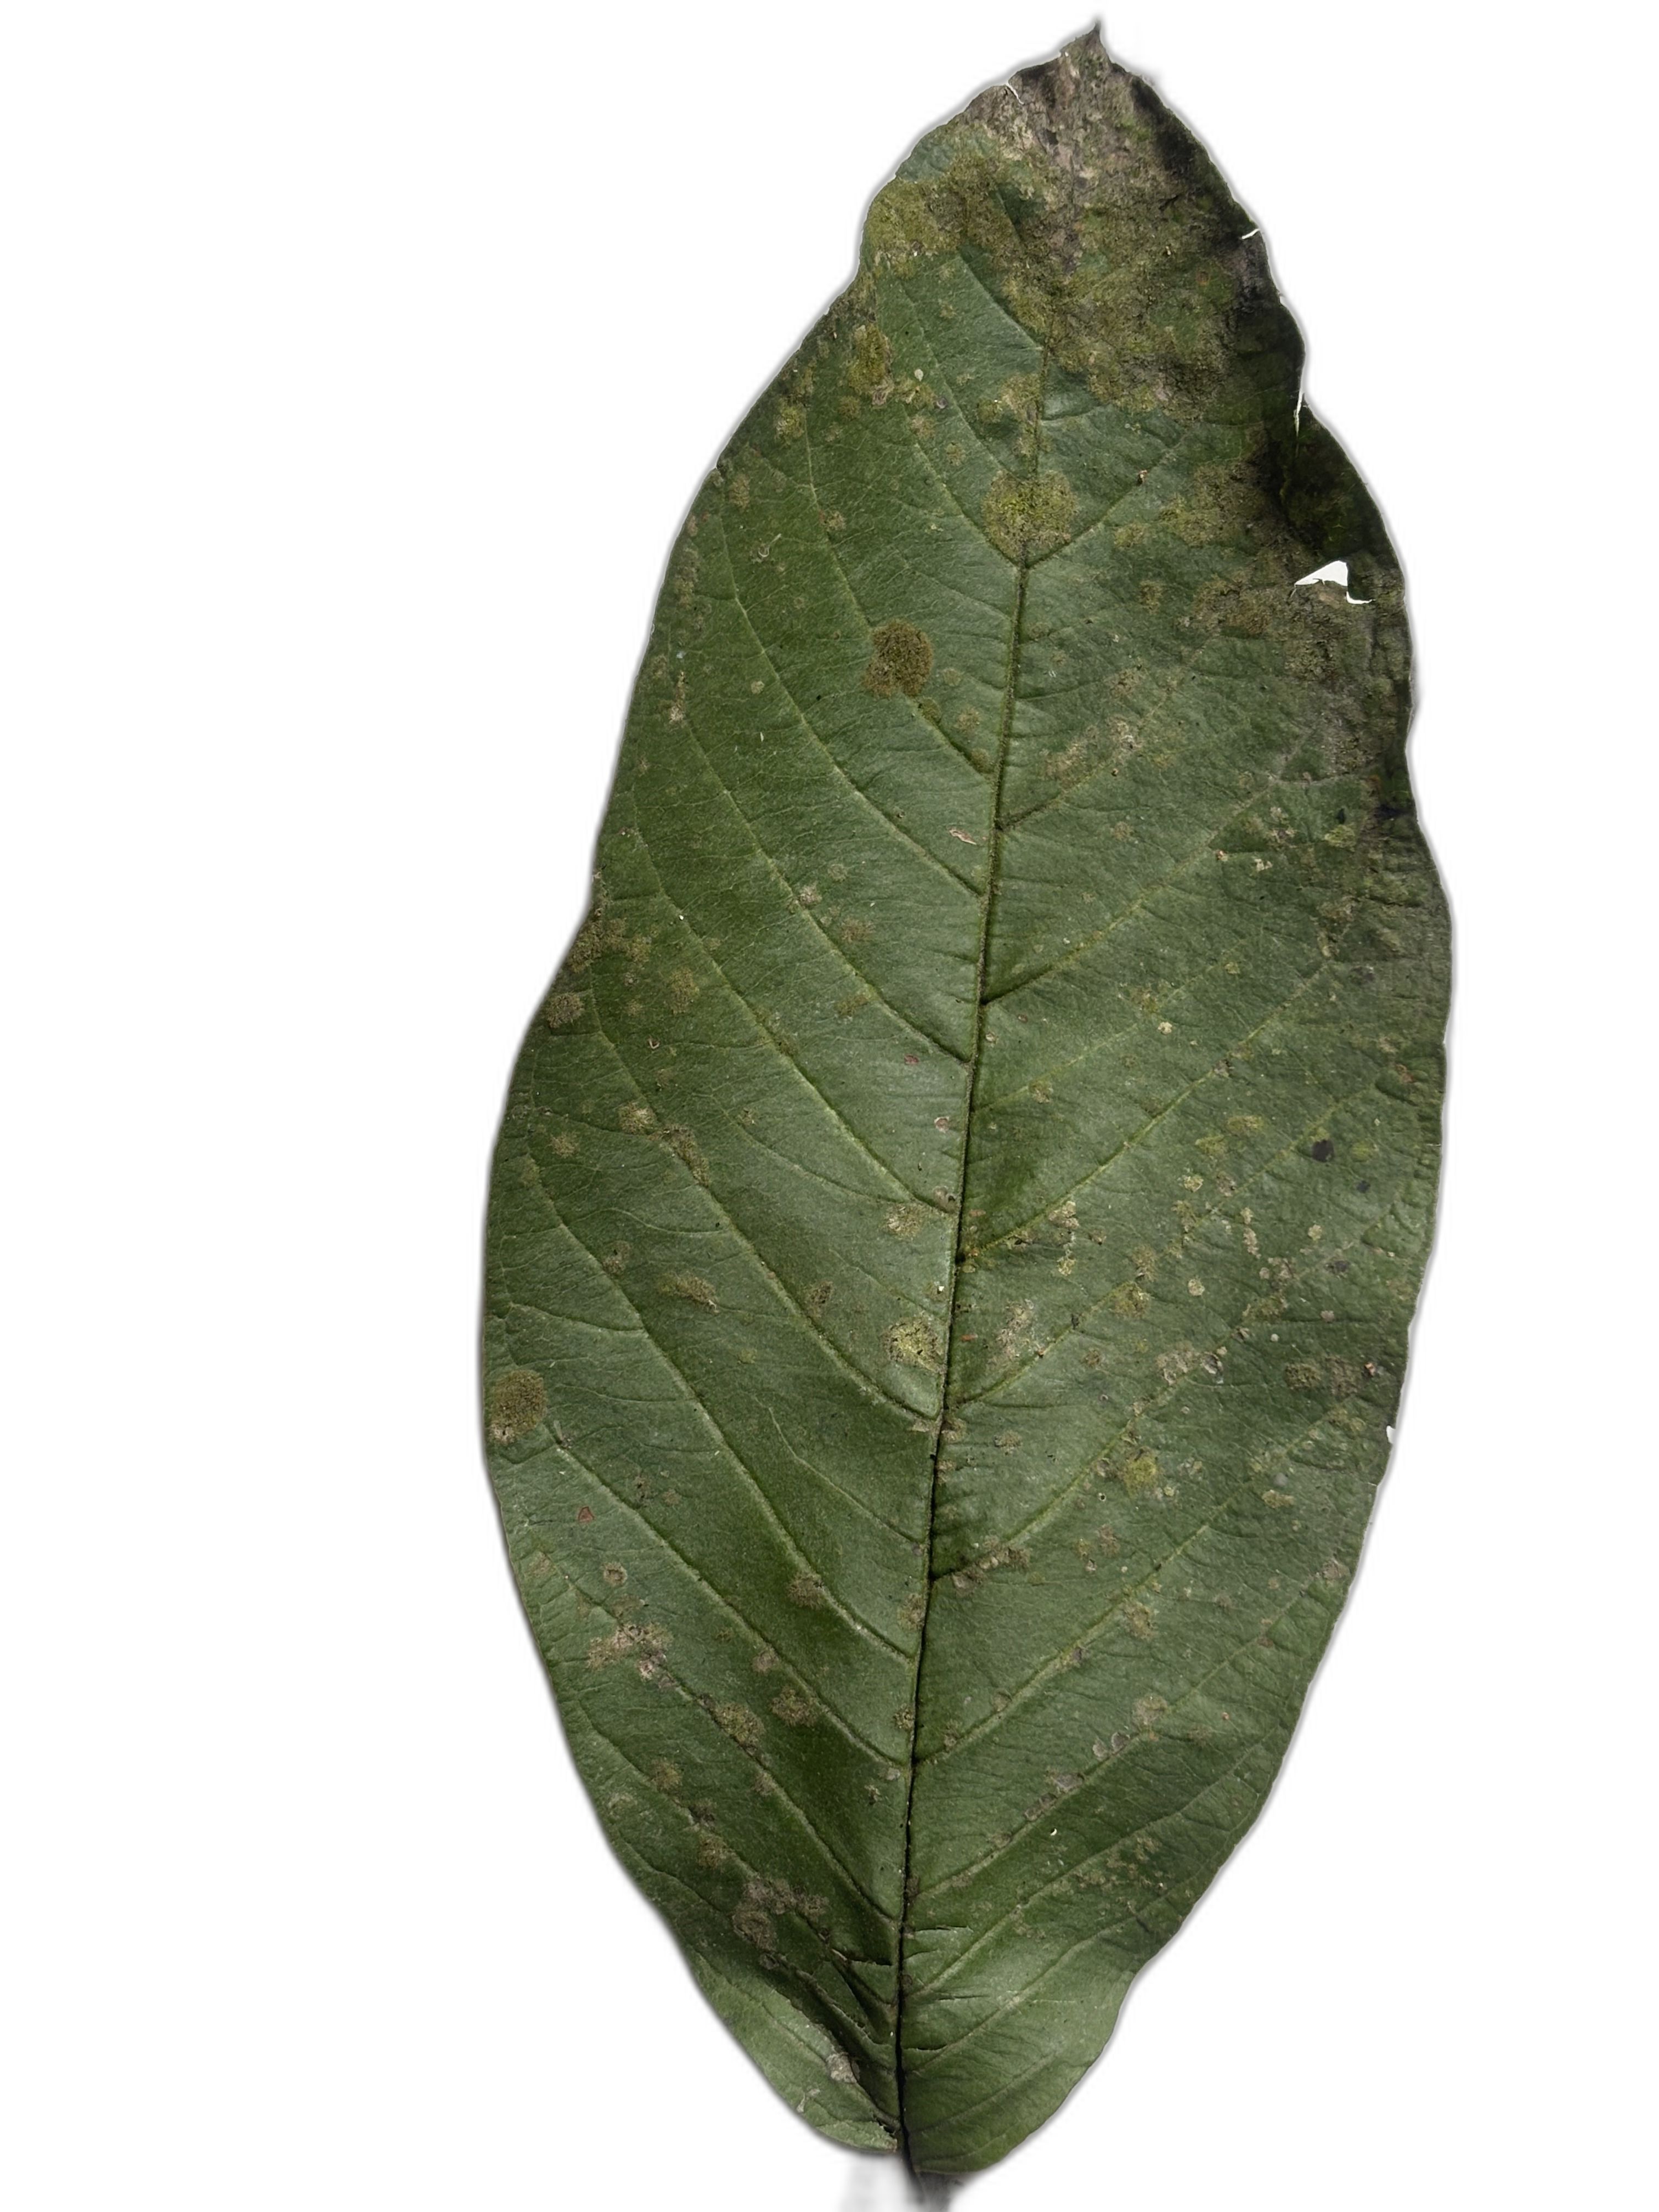
Plant part: leaf
Disease: Anthracnose